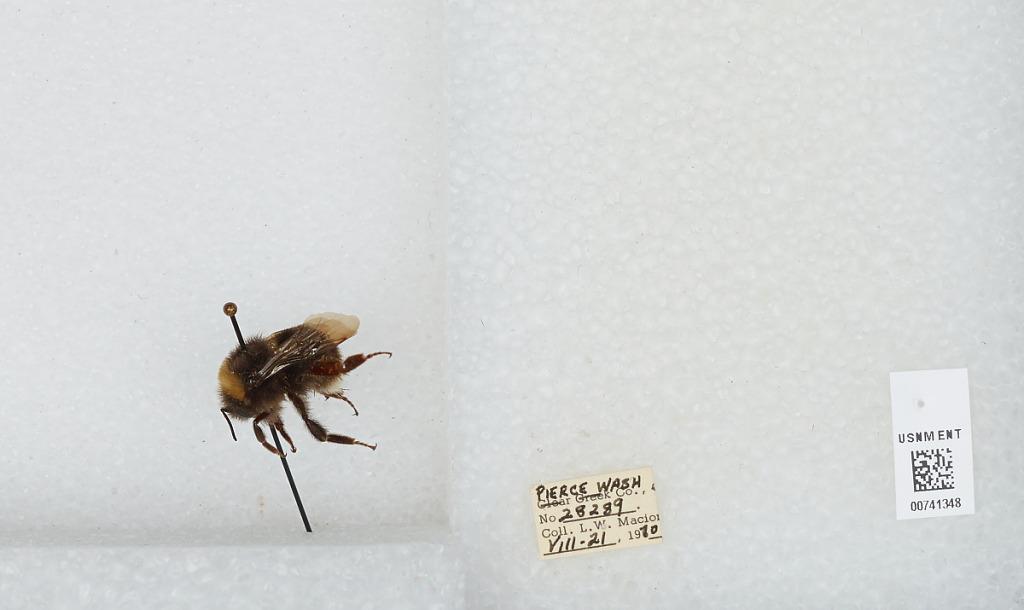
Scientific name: Bombus (Bombus) occidentalis Greene
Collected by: L. Macior
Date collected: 1970-8-21
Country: United States
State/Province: Washington
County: Pierce
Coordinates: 47.05, -122.12